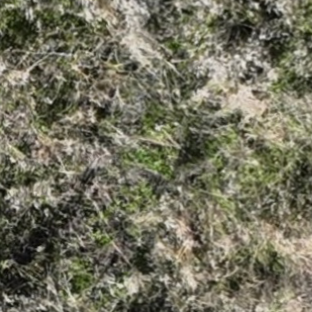
Month: october